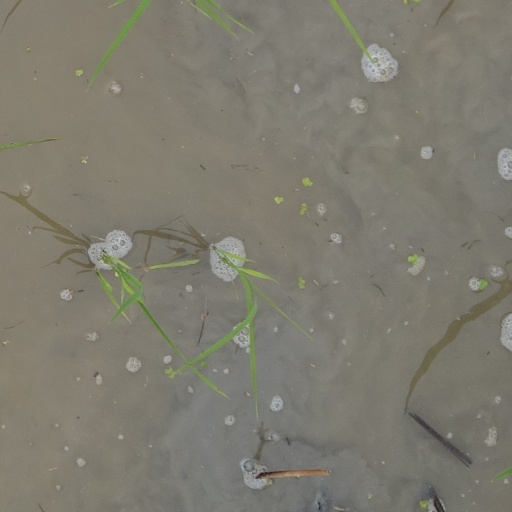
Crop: rice